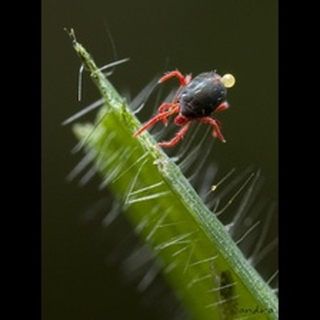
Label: wheat_mite